4-8-4

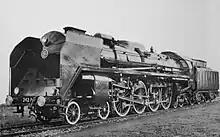
SNCF No. 242A1

The lone prototype, numbered 242A1, of the (SNCF) was one of the five known classes of three-cylinder locomotives. It also had the distinction, along with an experimental high pressure locomotive of the New York Central Railroad in the United States, of being one of the two compound . It was rebuilt by Andre Chapelon from the unsuccessful 1932 three-cylinder simple expansion locomotive no. 241.101 of the into a compound locomotive. This remarkable locomotive achieved extraordinary power outputs and efficiency in coal and water consumption, but no further examples were built since the SNCF focused on electric traction for its future motive power development.